Federal Bureau of Investigation

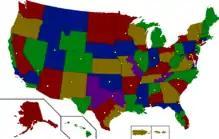
FBI field divisions map

During the September 11, 2001, attacks on the World Trade Center, FBI agent Leonard W. Hatton Jr. was killed during the rescue effort while helping the rescue personnel evacuate the occupants of the South Tower, and he stayed when it collapsed. Within months after the attacks, FBI Director Robert Mueller, who had been sworn in a week before the attacks, called for a re-engineering of FBI structure and operations. He made countering every federal crime a top priority, including the prevention of terrorism, countering foreign intelligence operations, addressing cybersecurity threats, other high-tech crimes, protecting civil rights, combating public corruption, organized crime, white-collar crime, and major acts of violent crime.